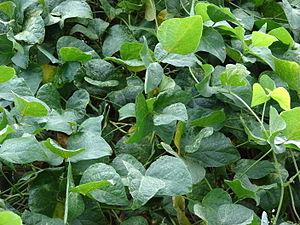
Le Haricot de Lima est une espèce de plantes herbacées de la famille des Fabacées, cultivée dans les pays chauds pour ses graines et consommées comme légume à l'instar du Haricot commun.